Varaha Lakshmi Narasimha temple, Simhachalam

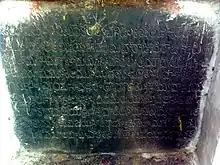
An inscription written on a black slab in Telugu language.

In the 11th century CE, after winning a debate at the Puri Jagannath temple, Vaishnavite saint and philosopher Ramanuja visited Srikurmam and Simhachalam temples. Simhachalam's deity was believed to be Shiva due to some reasons. The notable ones were the unusual position of the deity's idol, the gate at the lower terrain named Bhairava Dwaram, and the second temple tank being referred to with the name Gangadhara. The annual celebration of Kamadahana, a tradition usually observed in Shiva's temples, was practiced here which added strength to the beliefs.